Ai-Mai-Mi

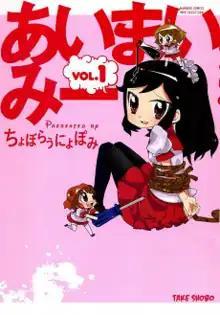
Cover of the first manga volume

is a Japanese yonkoma online manga series written and illustrated by Choborau Nyopomi. It has been adapted into an anime television series. A second season was announced on the anime's website in the beginning of April. A third season was announced in November 2016 and premiered in January 2017.